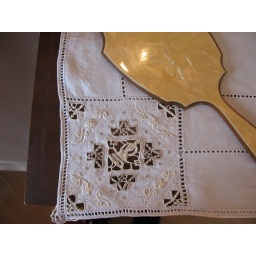
in a bedroom at the castle in the clouds